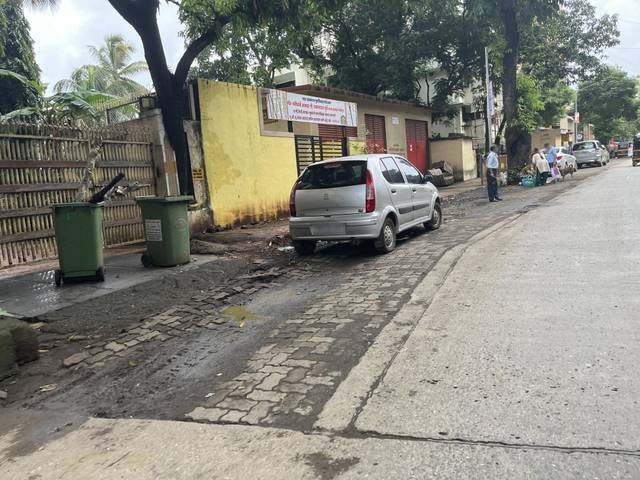
Region: India
Coordinates: 19.236, 72.864